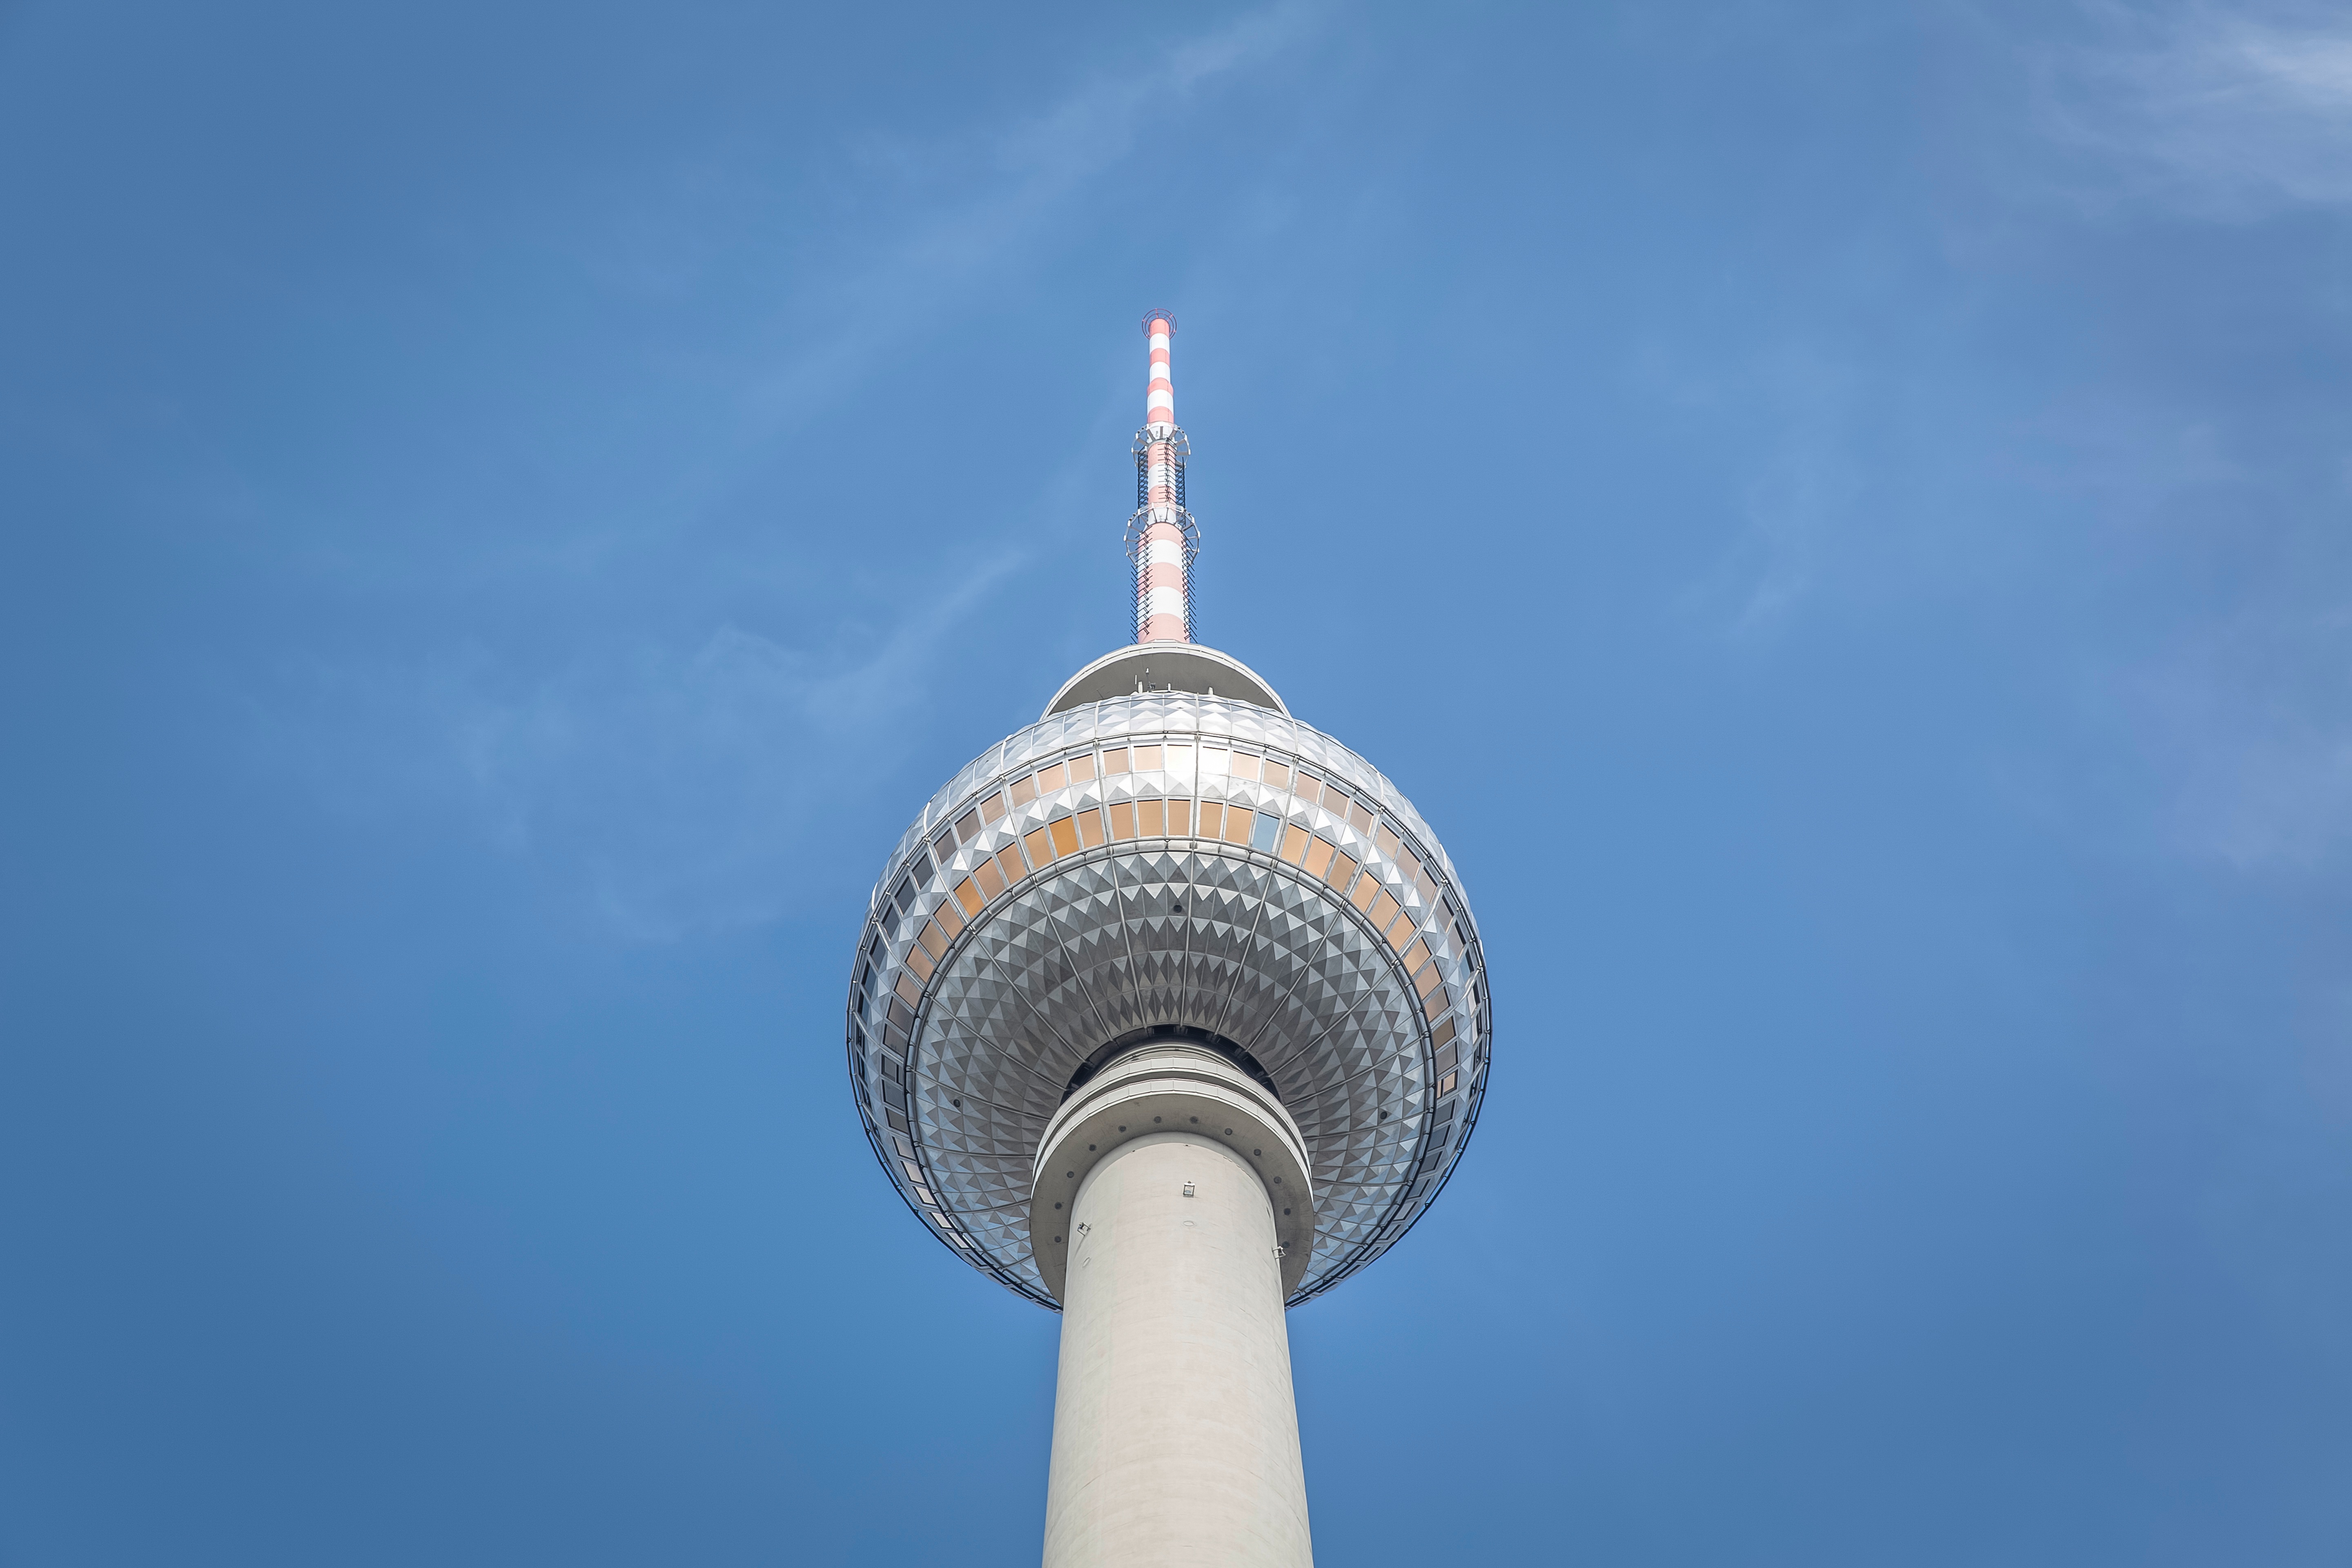
sky, skyscraper, tower, landmark, blue, blue sky, television tower, spire, symmetry, tall, dome, atmosphere of earth